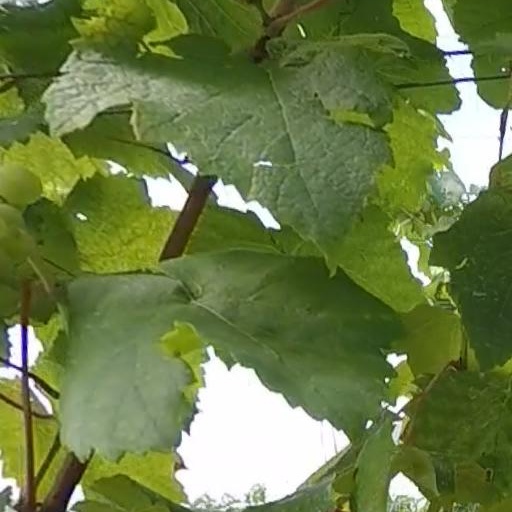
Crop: grape